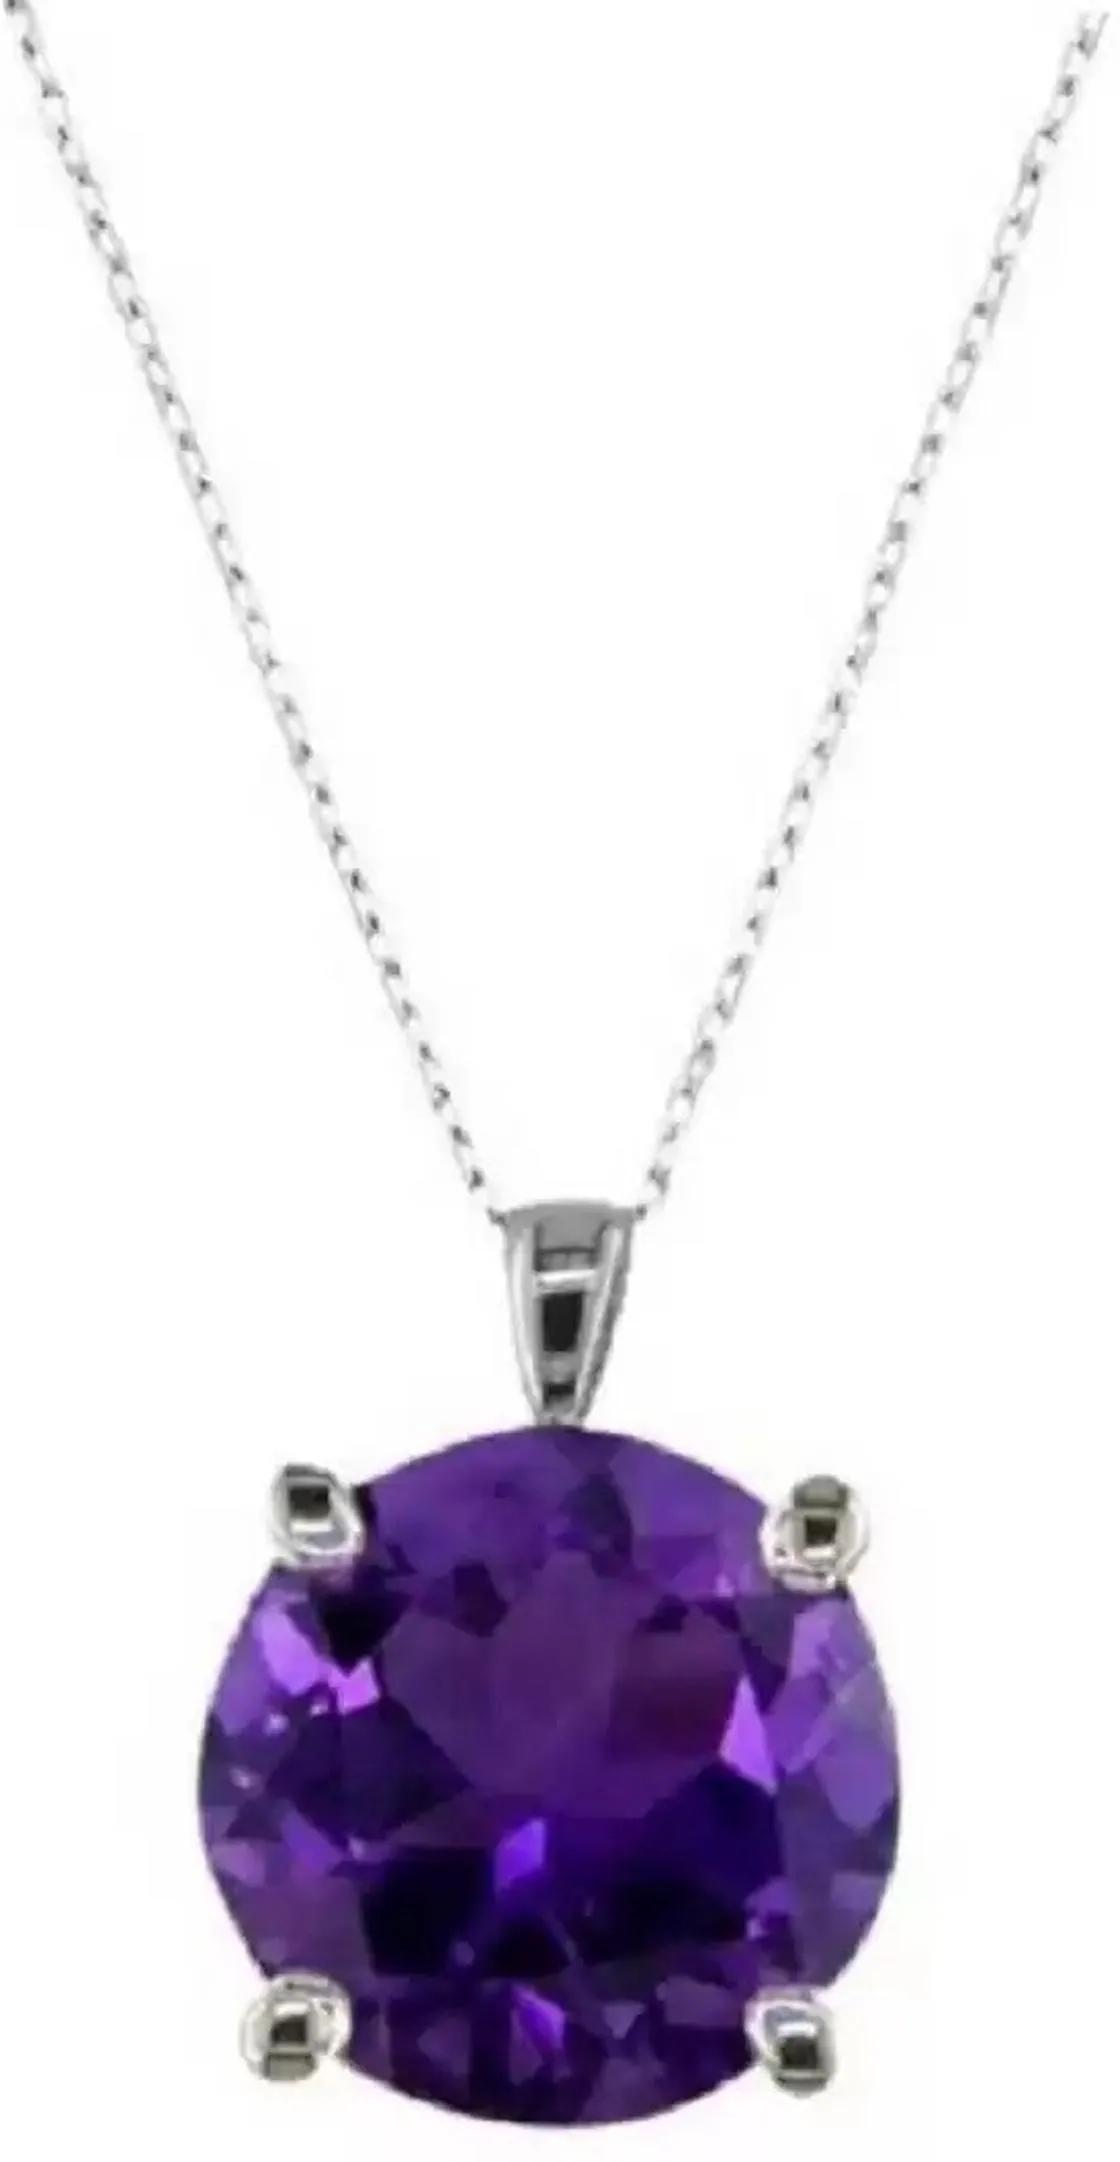
Chopra Gems Brass 100 Percent Unique and Effective Original Amethyst Stone Pendants Without Chain Purple (Men and Women) (Pendant_KJ44)
Type: Necklaces & Pendants
Brand: Chopra Gems & Jewellery
Price: Rs. 499
 Amethyst stone of balance , physical mental healing. It can reduce anxiety, treat addictions and to improve mental health. It strengthens intuition and improves focus. It helps us remove addictions from smoking, drinking, etc. Chakra crown third eye
Features: Material - brass,Color purple,Chain not included
Included: 100 Percent Unique and Effective Original Amethyst Stone Pendants